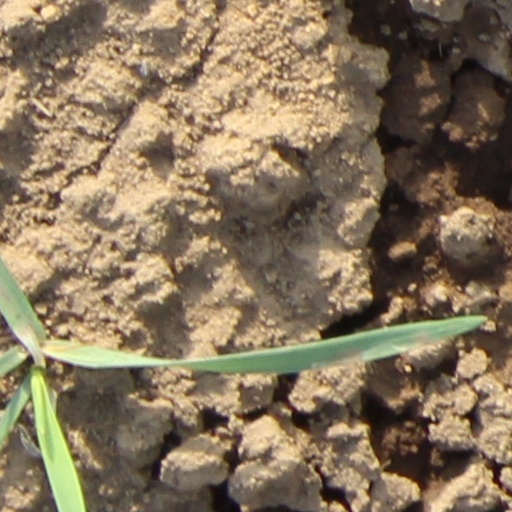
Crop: wheat